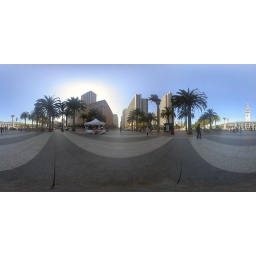
market street near ferry building